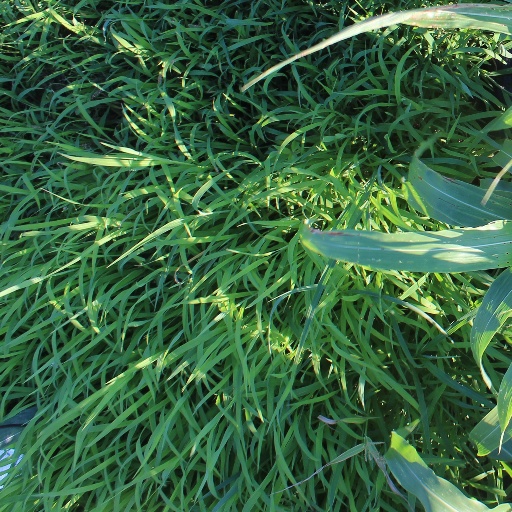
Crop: sorghum